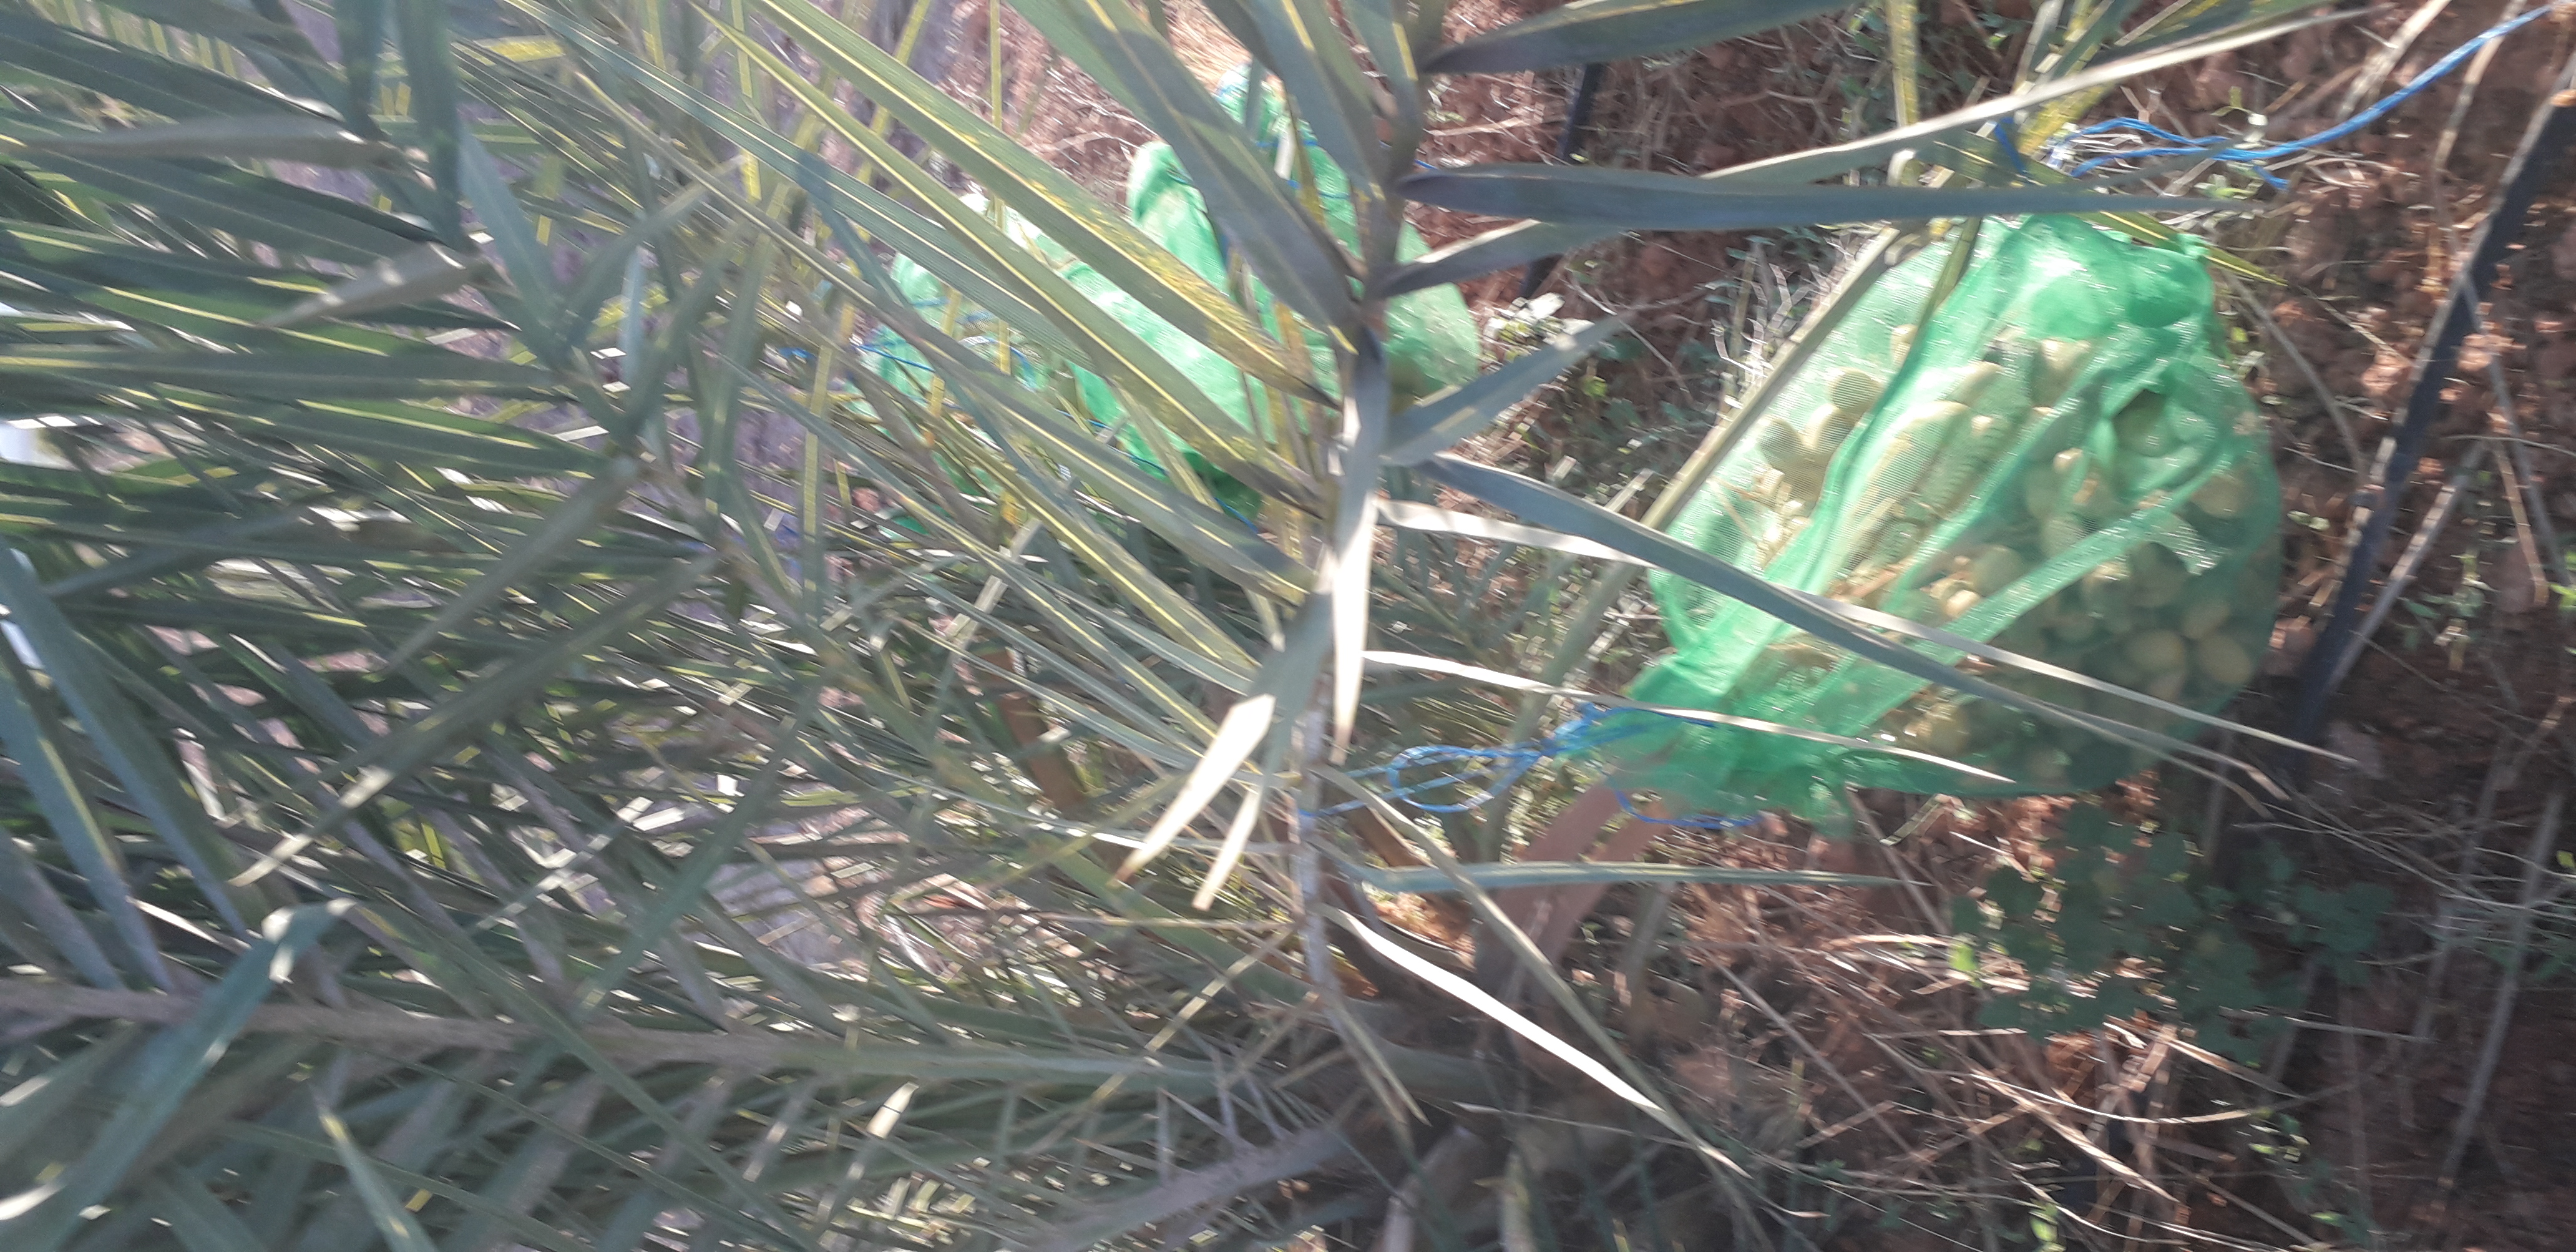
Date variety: Boufagous